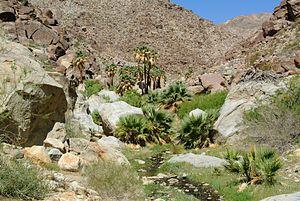
Le désert du Colorado est un désert qui s'étend au sud de la Californie et au nord de la Basse-Californie, avec une superficie d'environ 40 000 km², des San Bernardino Mountains jusqu'au fleuve Colorado, d'où vient son nom. En réalité, ce désert est l'extension nord-ouest du désert de Sonora. On y trouve la Vallée impériale et la Vallée de Coachella, du nord-est au sud de la Salton Sea, respectivement. Joshua Tree National Park se trouve au nord de désert. L'Anza-Borrego Desert State Park, le parc d'État le plus grand des États-Unis se trouve dans le désert. Une population d'environ 375 000 habitants est présente dans ce désert.